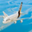
Label: airplane